Culture of Japan

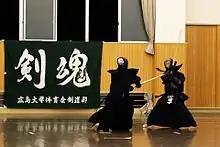
Two students practicing kendo at Hiroshima University

The music of Japan includes a wide array of styles both distinctly traditional and modern. Traditional Japanese music is quite different from Western music and is based on the intervals of human breathing rather than mathematical timing; traditional music also typically slides between notes, a feature also not commonly found in Western music. The word for music in Japanese is "ongaku" (音楽), combining the kanji "on" (音, "sound") with the kanji "gaku" (楽, "enjoyment"). Major aesthetic concepts are "jo-ha-kyū" and "ma". "Jo-ha-kyū" (序破急) roughly translates to "beginning, break, rapid", it essentially means that all actions or efforts should begin slowly, speed up, and then end swiftly. "Ma" literally means a space or interval between two points (in space or time). In music, it refers to rhythm. In "nagauta" (長唄, literally "long song") (played on the shamisen and used in kabuki theater), "uki-ma" implies a slight lengthening of the first of a pair of beats, while "tsume-ma" implies the reverse. It is this meaning of timing that is seen as a unique aesthetic to explain otherwise inexplicable aspects of Japanese performing arts. Japanese music stresses sound quality and prizes the richness and complexity of each instrument's sound spectrum. Noise is also used in a highly formalized manner to imitate "nature" and the expressive energy and artistic potential of noise are accepted and incorporated.